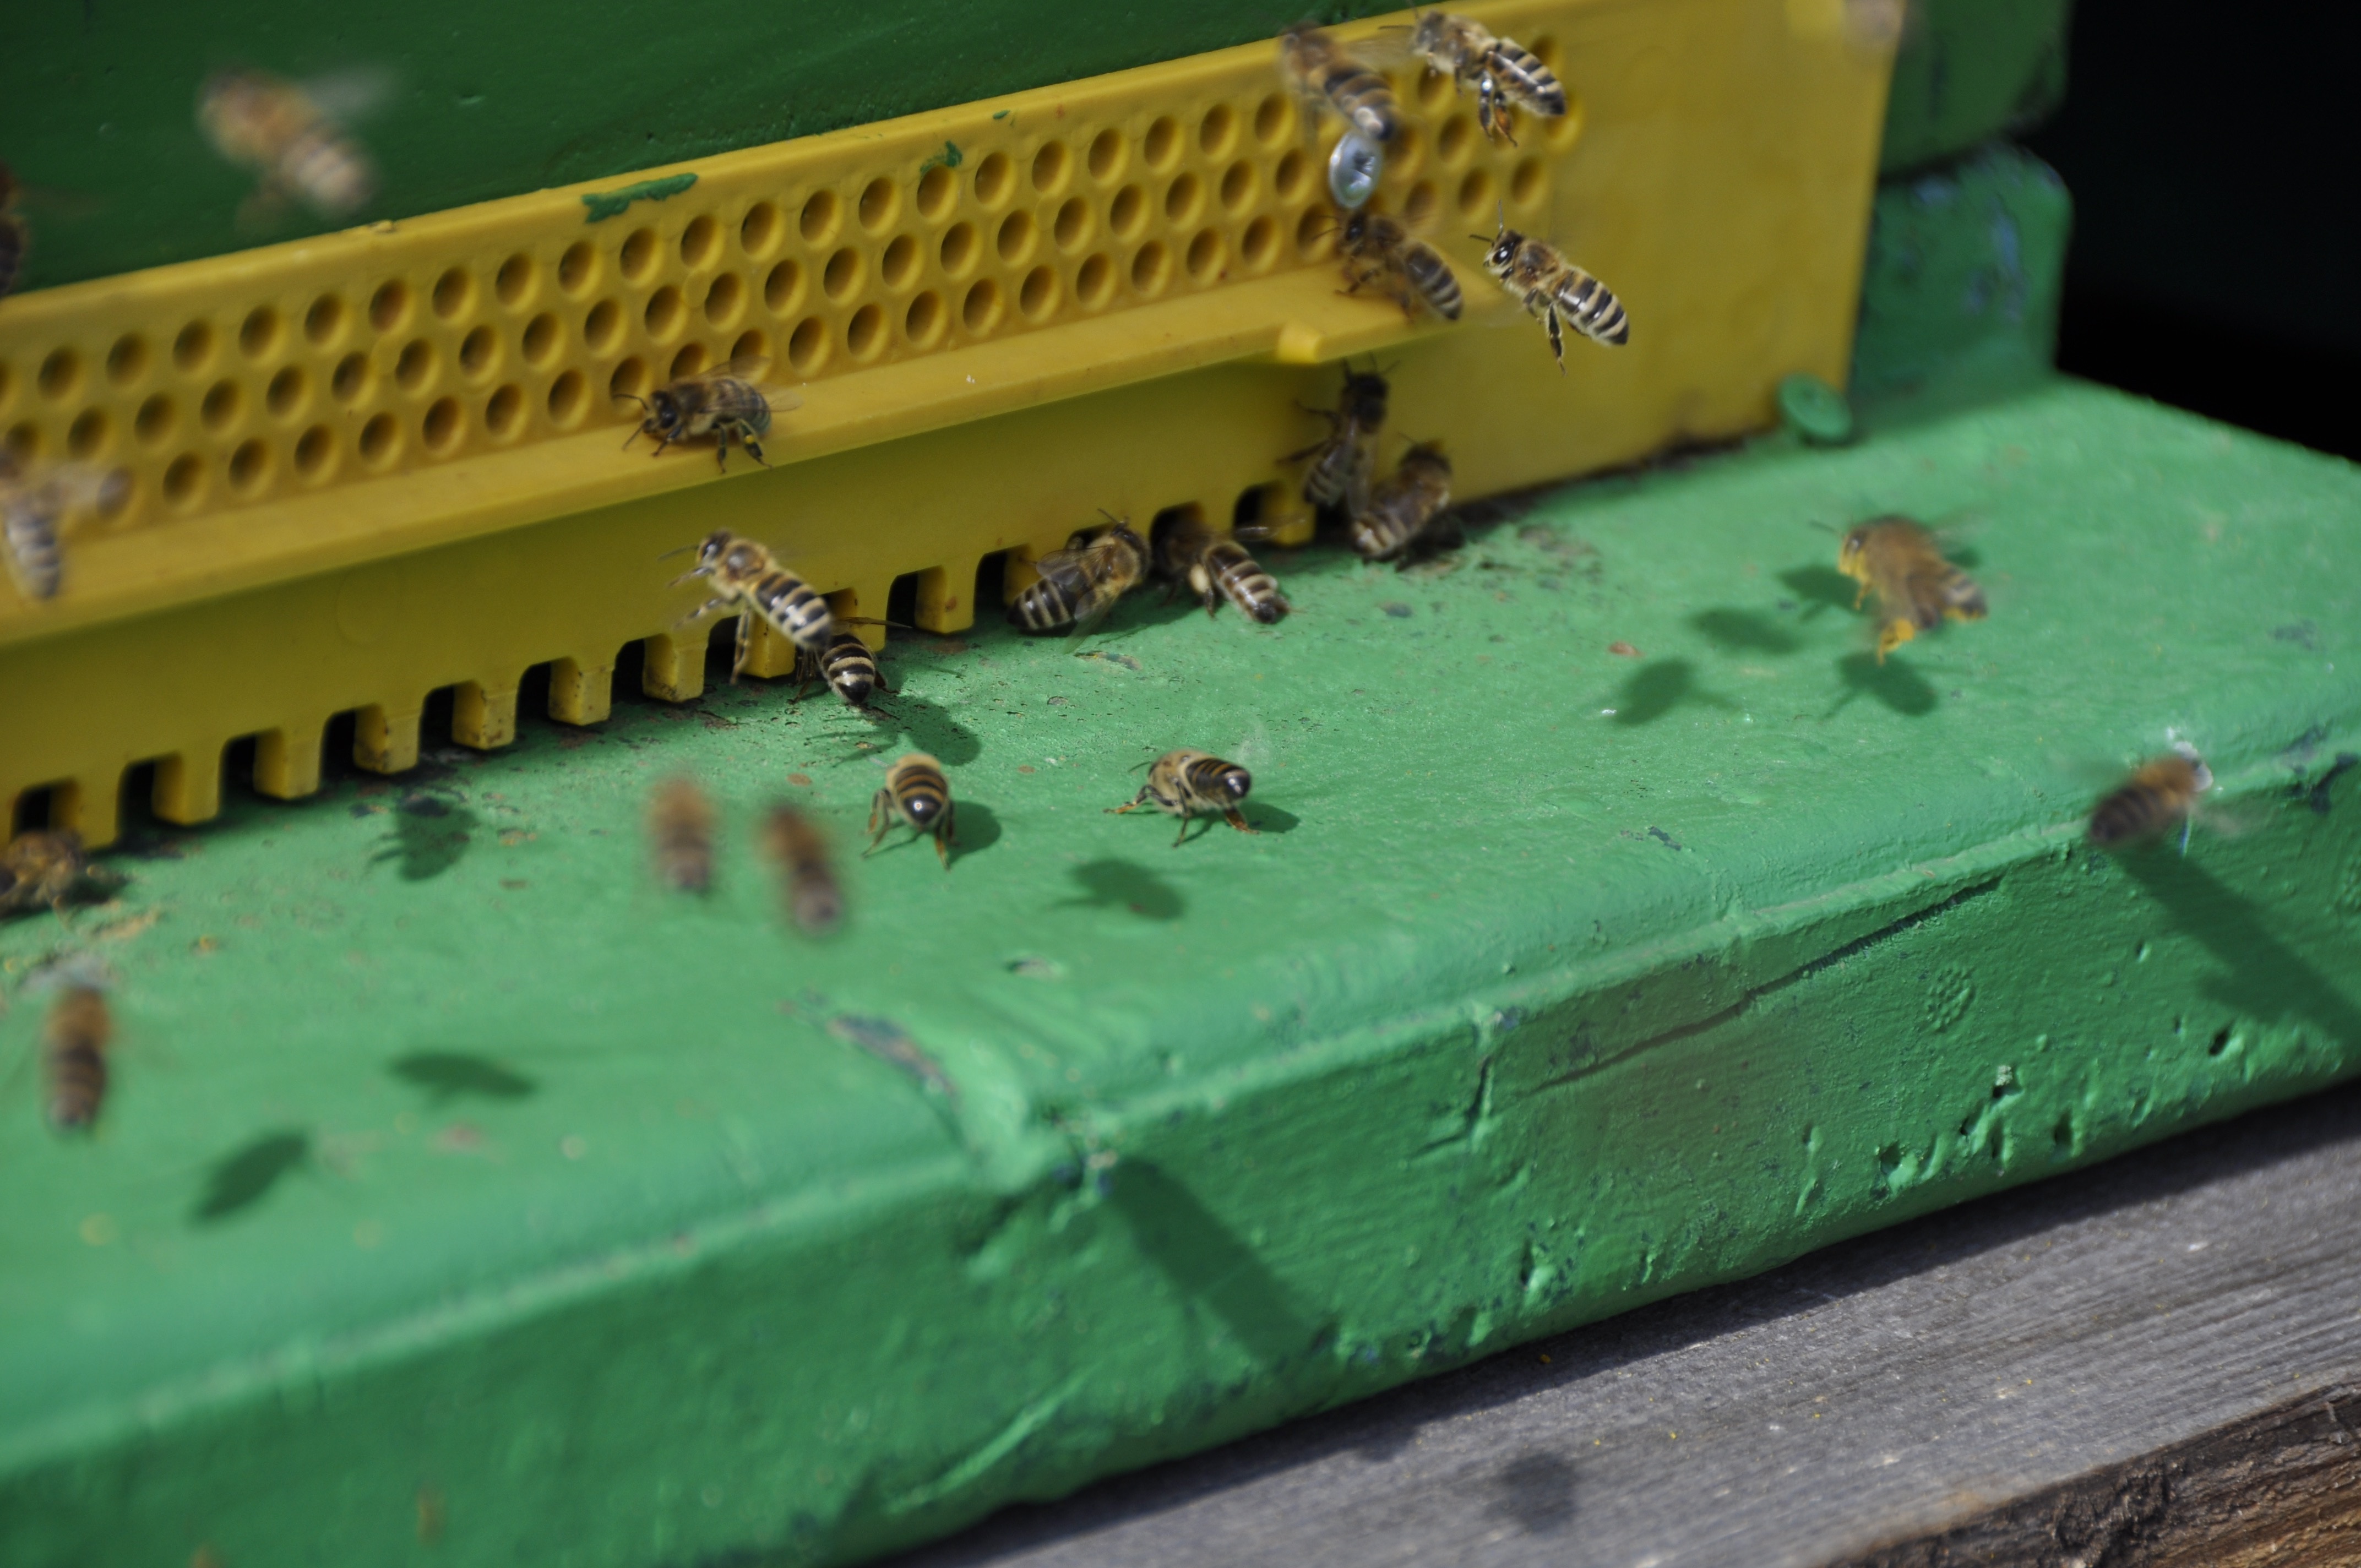
pollination, food, spring, green, vehicle, color, flight, dessert, toy, cake, birthday cake, collect pollen, bees, beehive, scale model, personal computer hardware